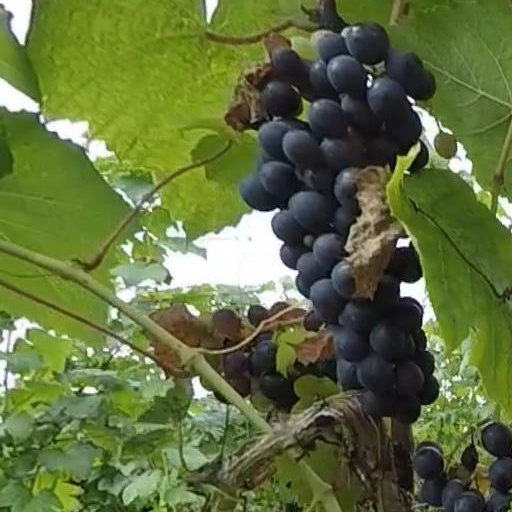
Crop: grape